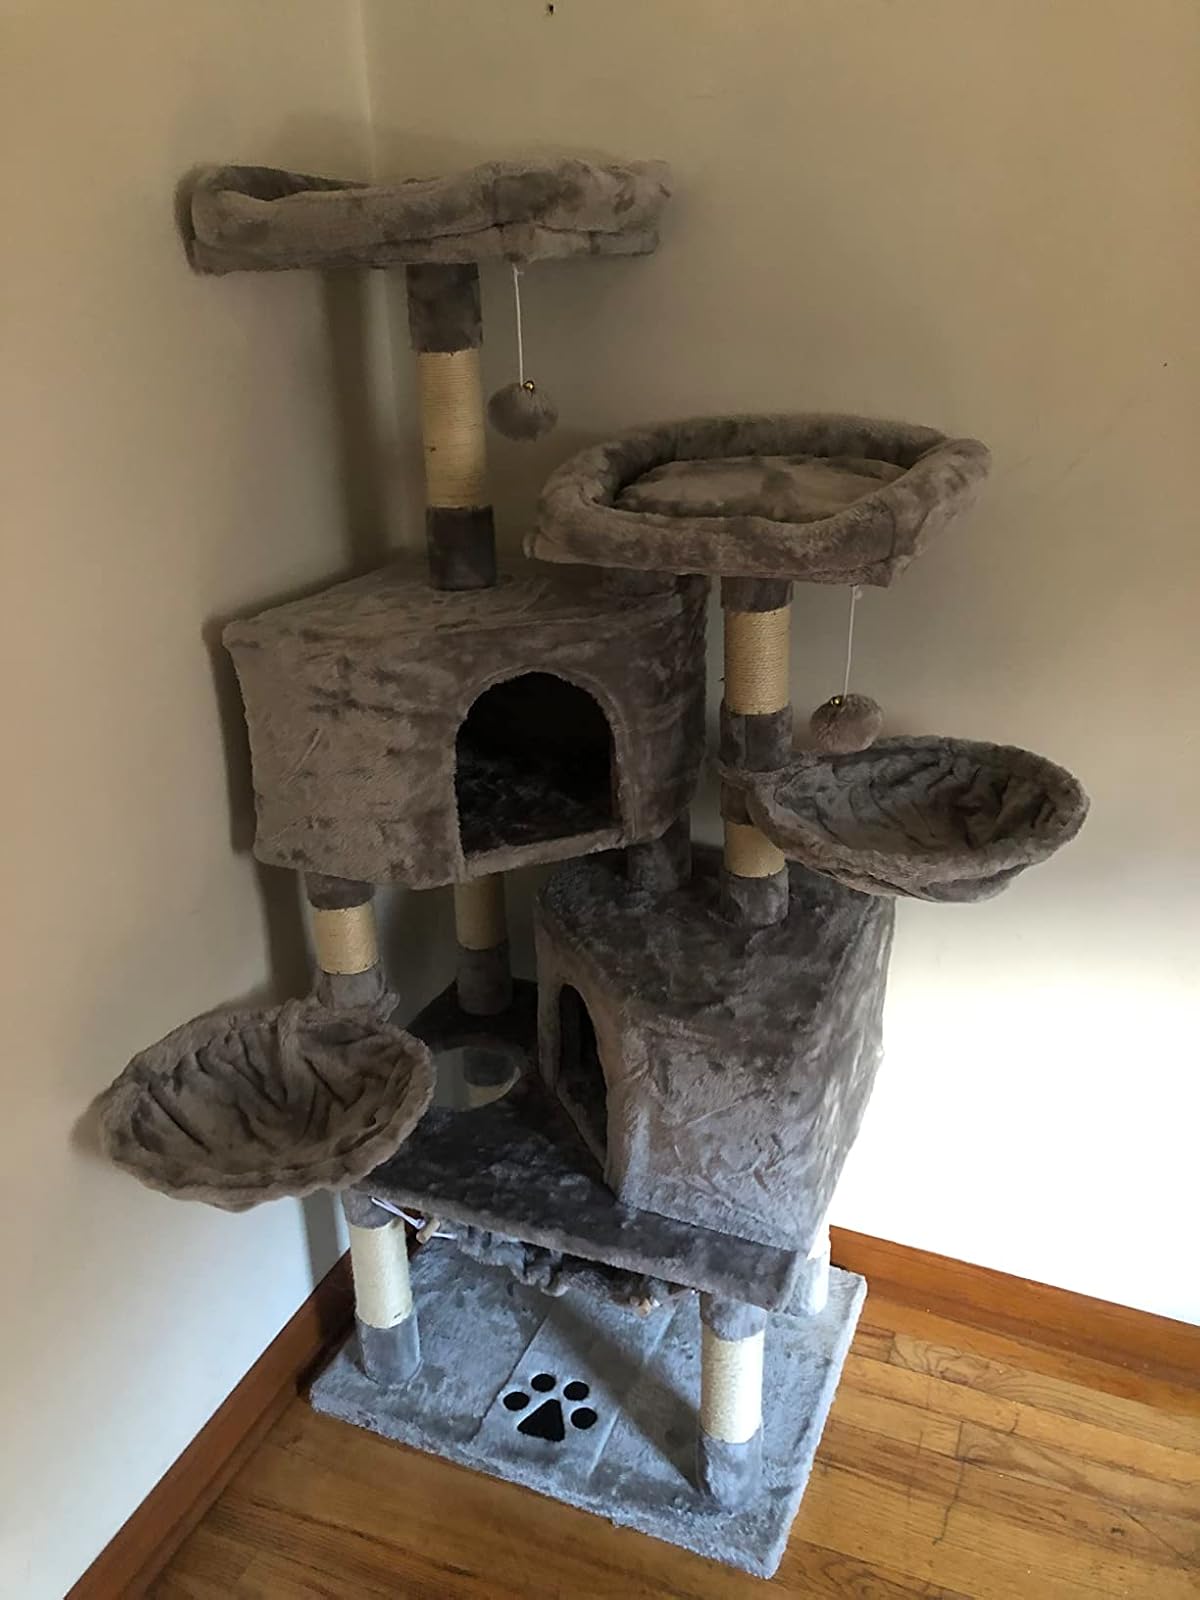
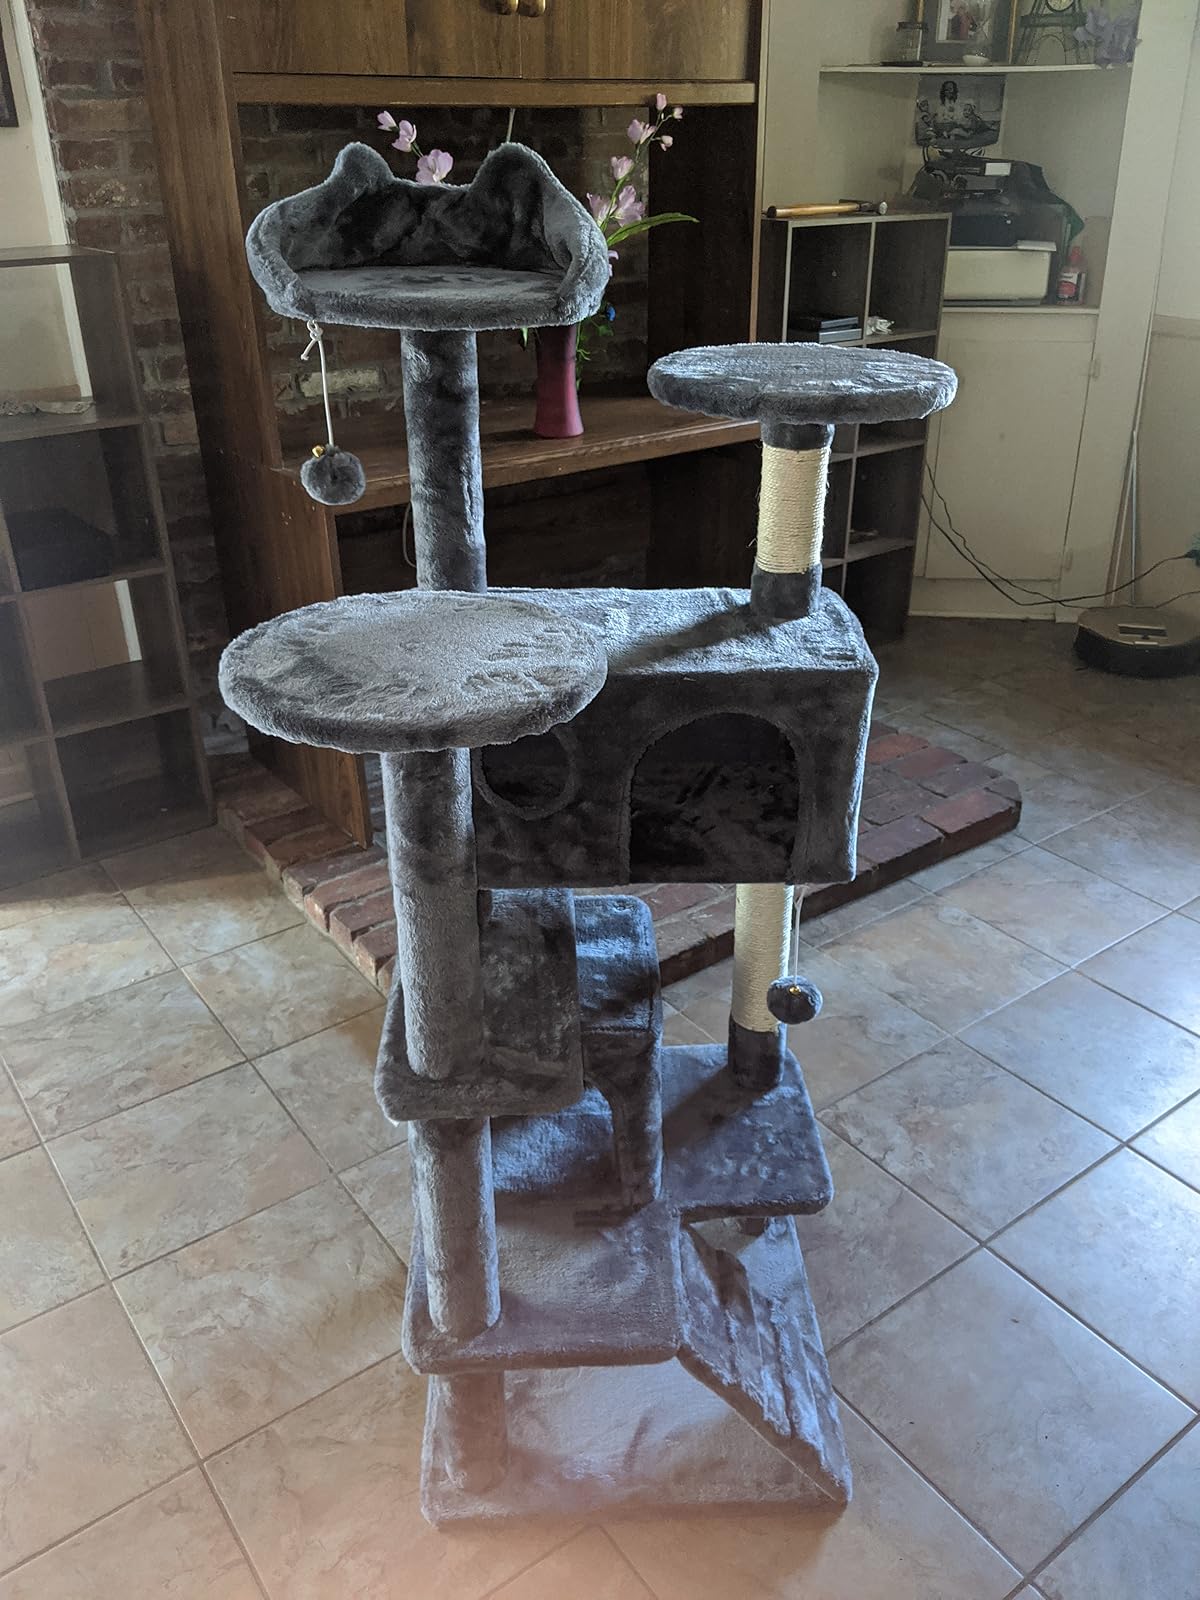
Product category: items_cat tree
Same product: no